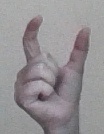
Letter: nun